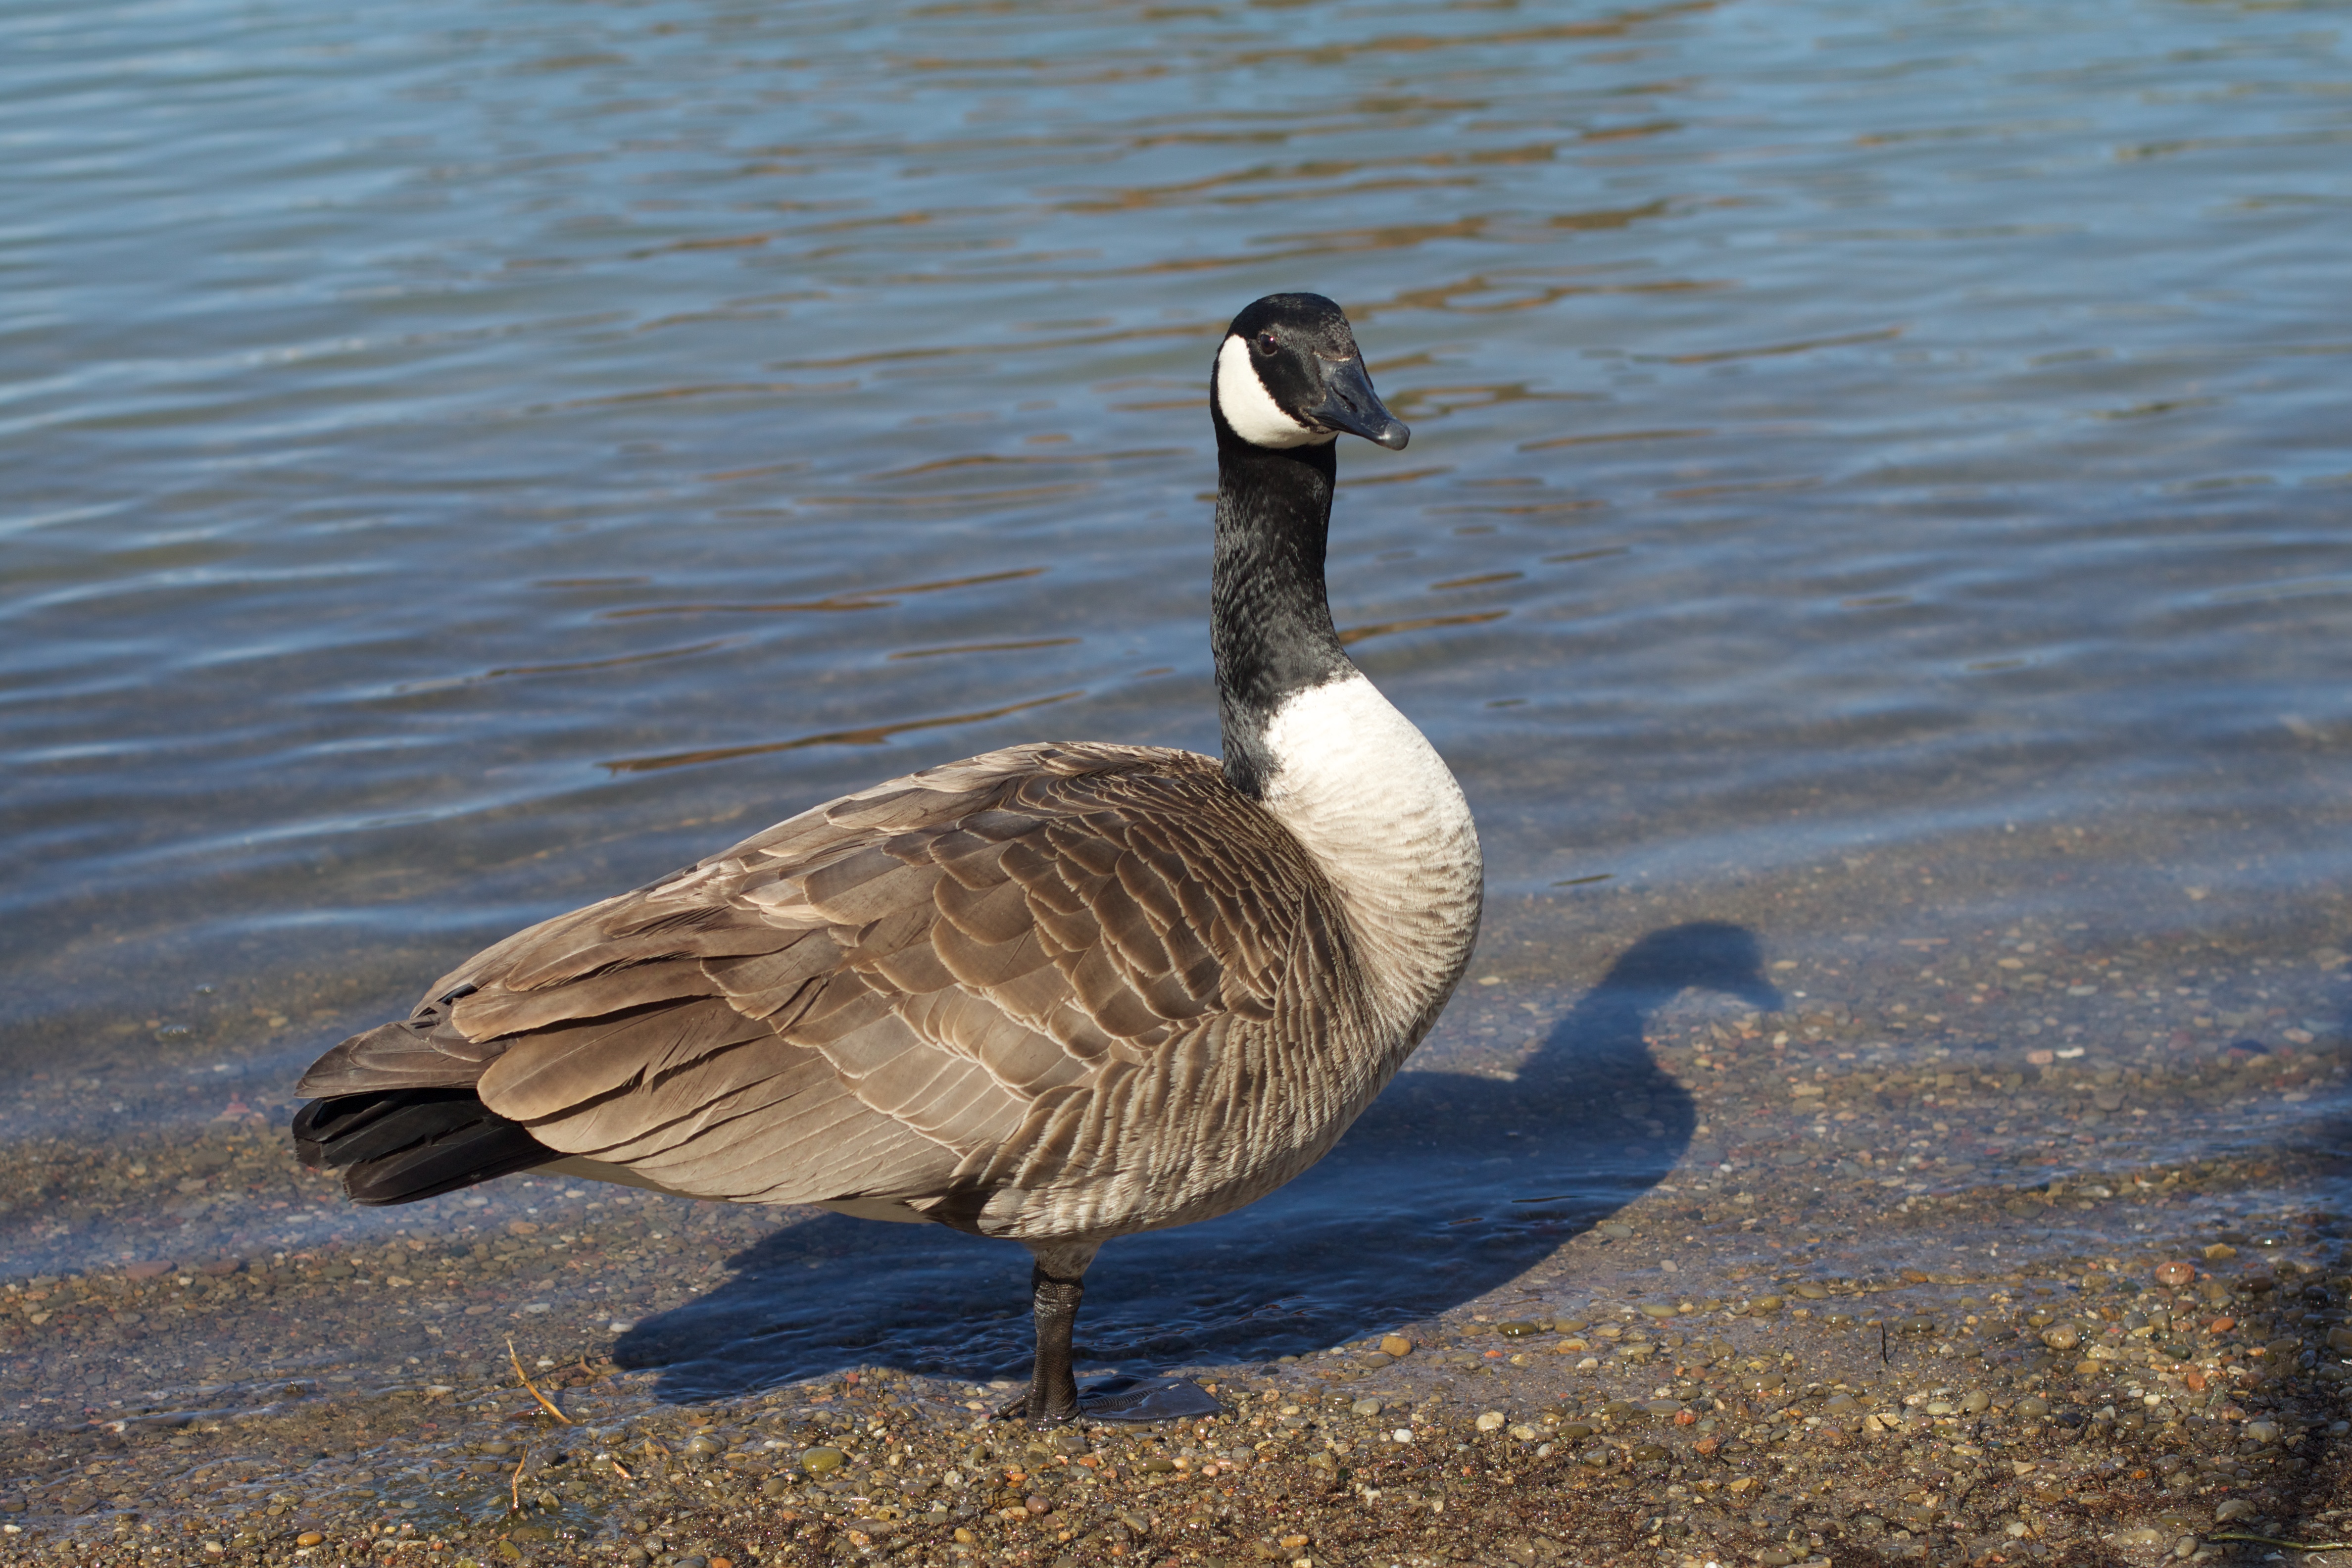
water, nature, bird, wing, wildlife, beak, fauna, swan, duck, goose, vertebrate, waterfowl, water bird, ducks geese and swans